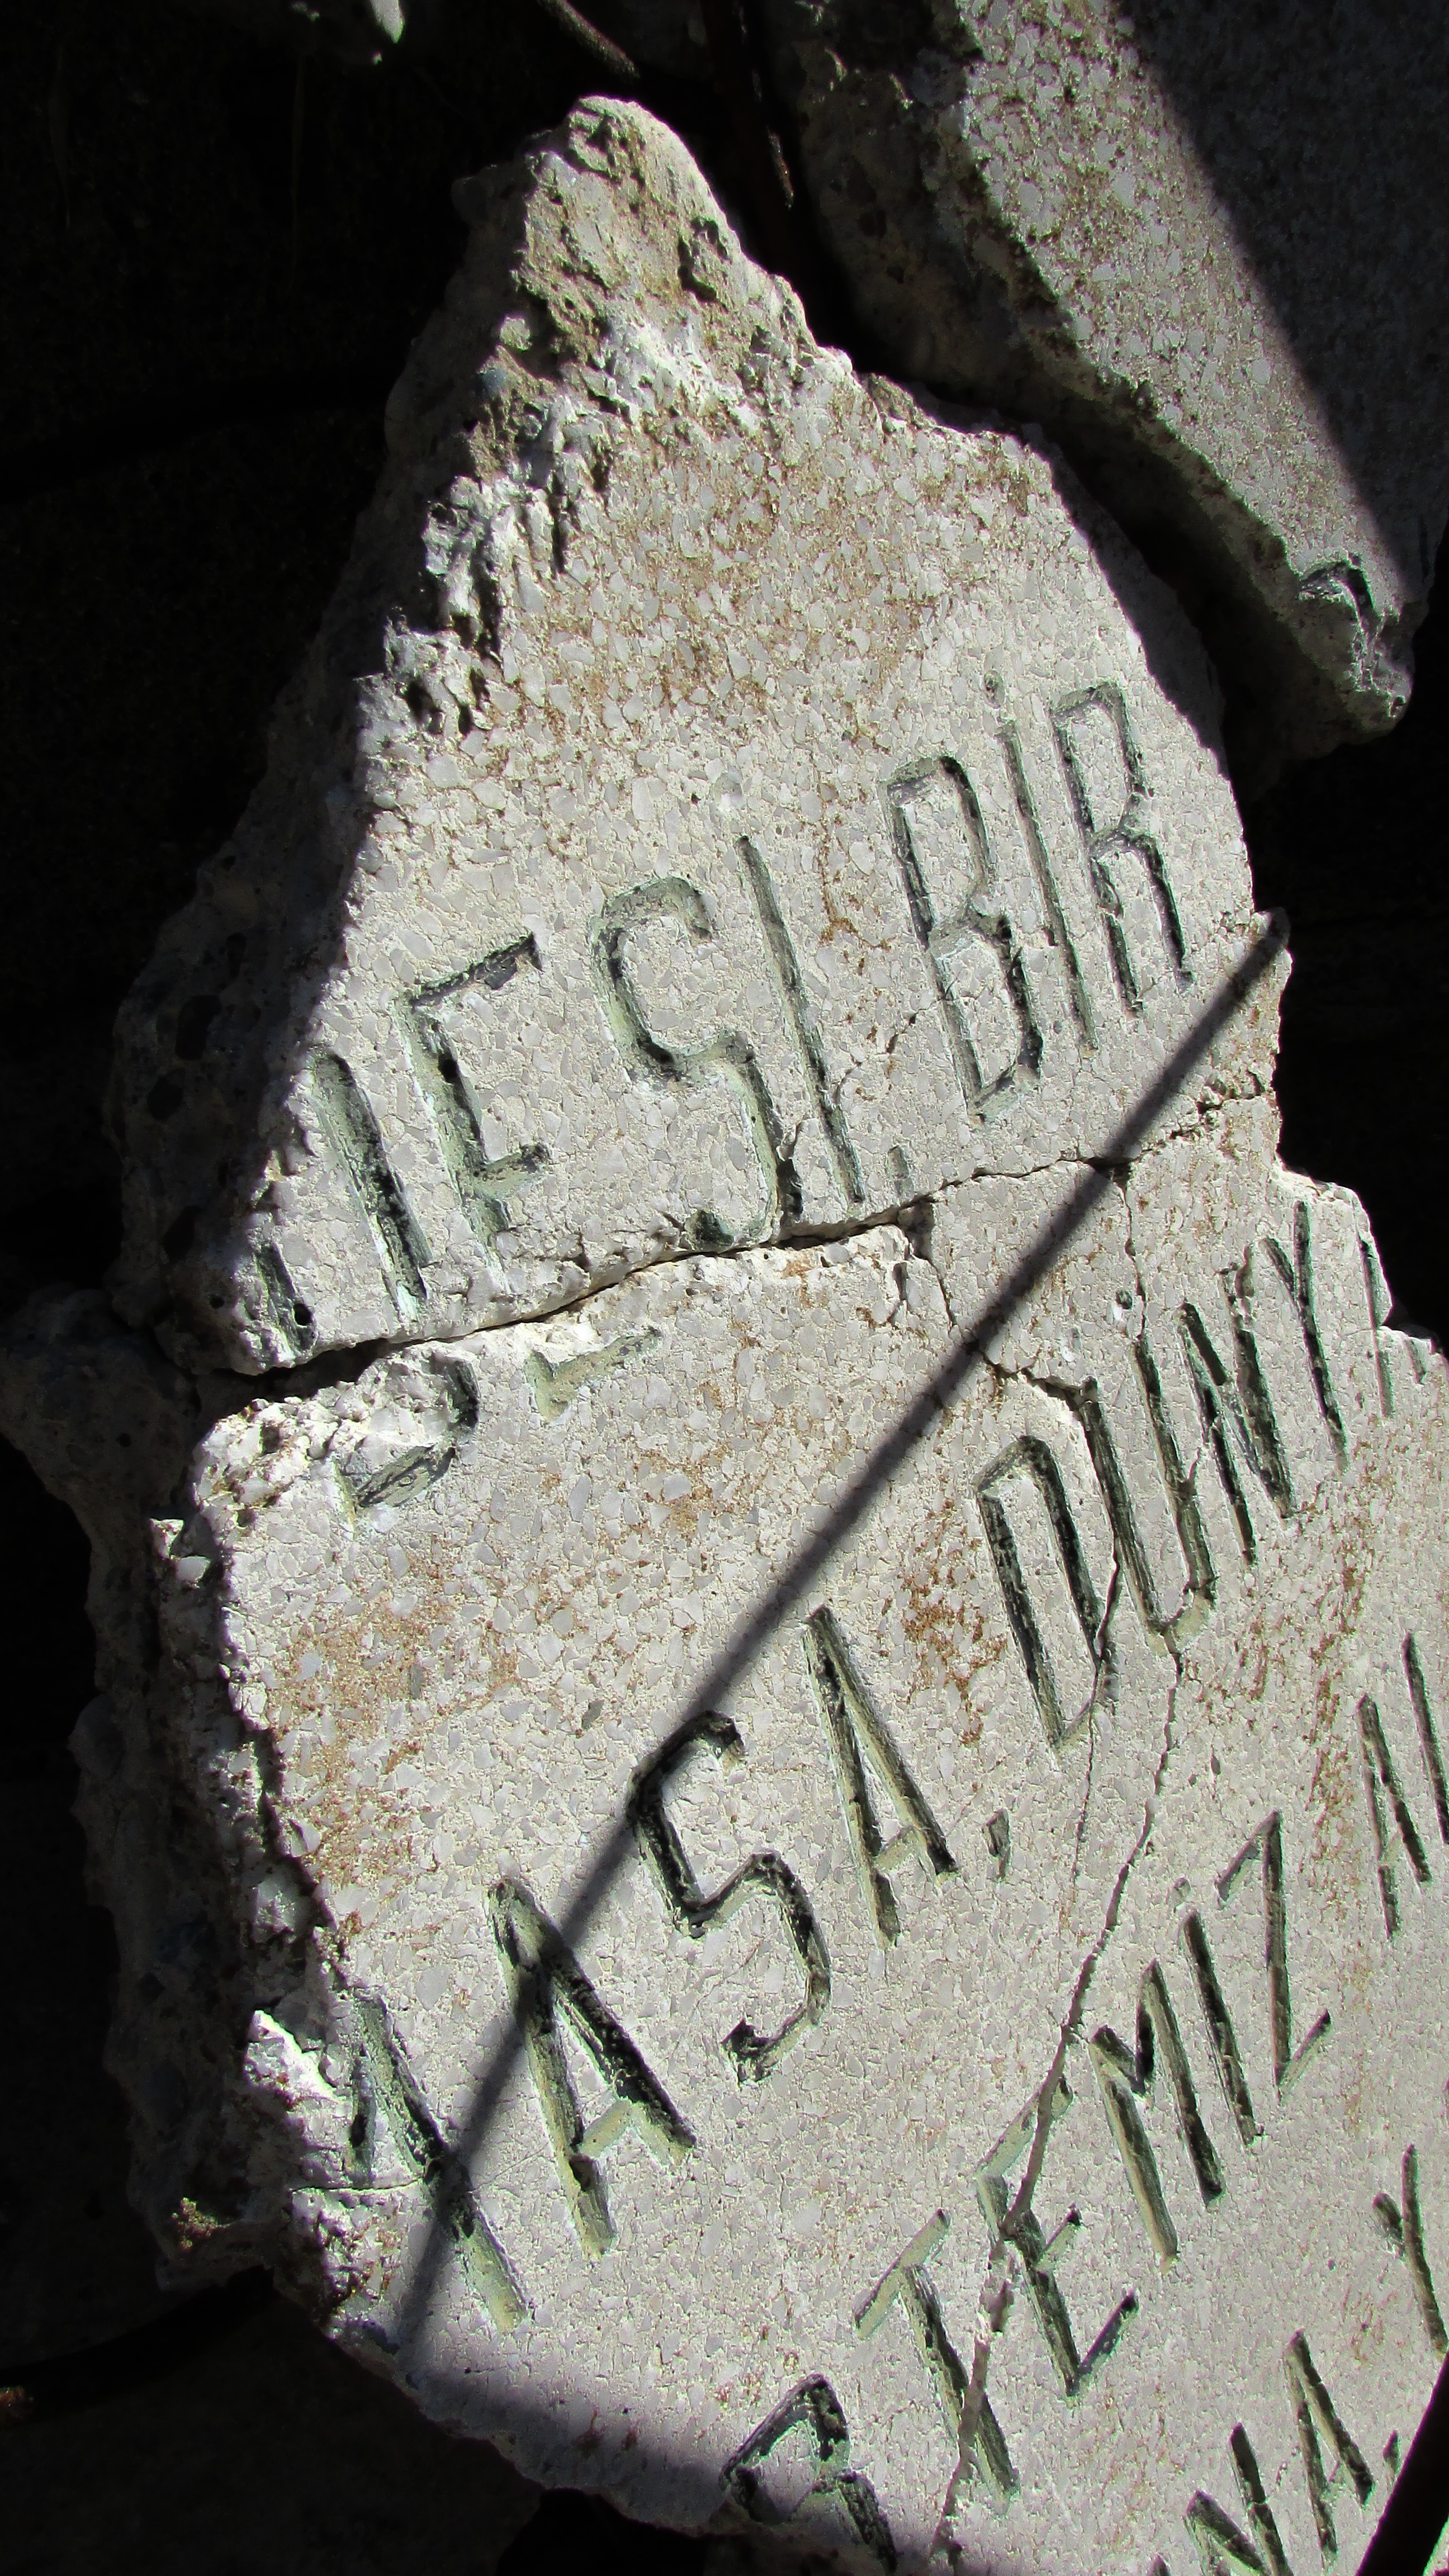
rock, monument, abandoned, cemetery, tombstone, destroyed, grave, memorial, art, gravestone, headstone, carving, cyprus, turkish, islamic, stele, archaeological site, stone carving, ancient history, kofinou